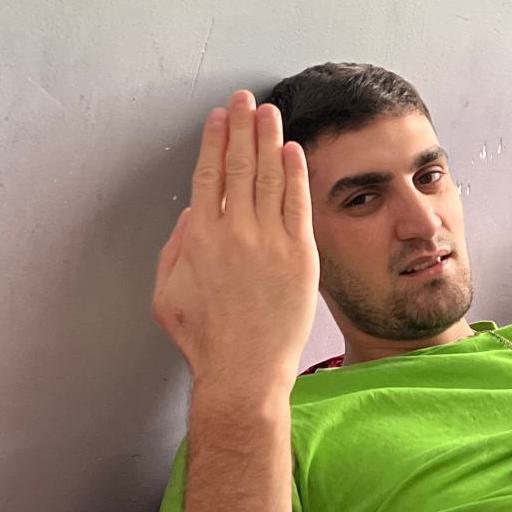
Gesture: stop_inverted